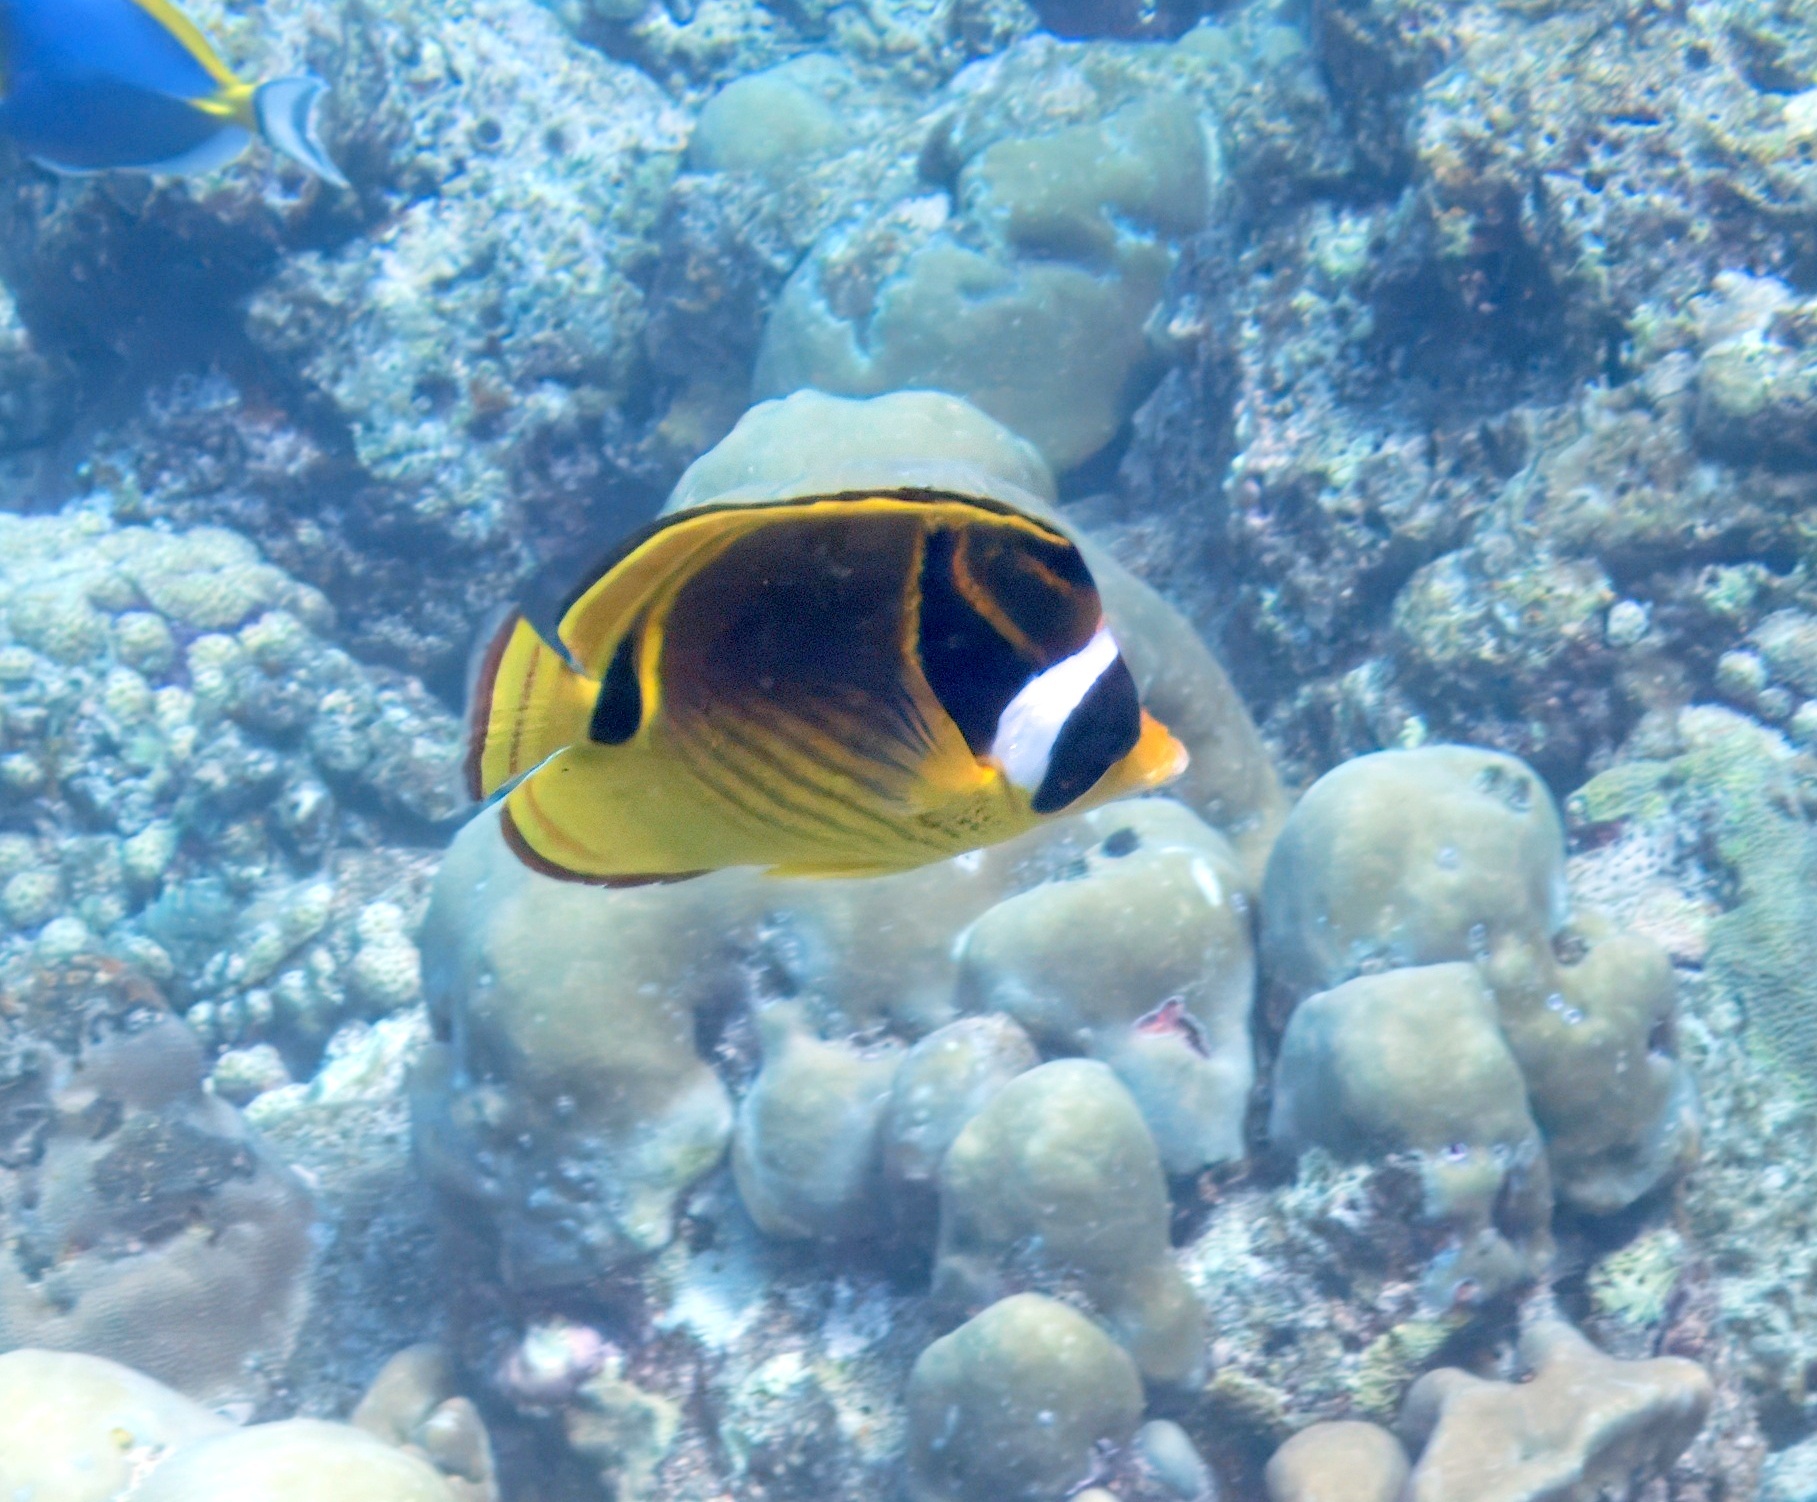
Chaetodon lunula (Raccoon Butterflyfish)